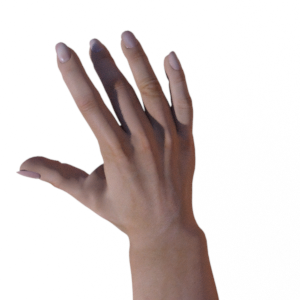
Label: paper